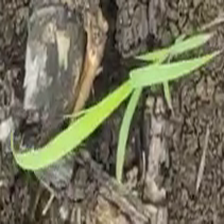
Weed species: Digitaria_SP_(Digitaria Sanguinalis )